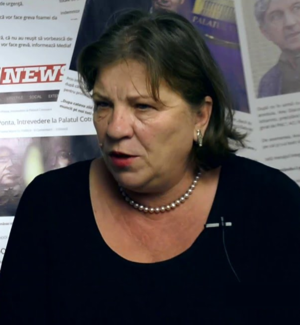
Norica Nicolai est une femme politique roumaine, membre de l'Alliance des libéraux et démocrates.
Les élections européennes de 2019 ont eu lieu du 23 mai au 26 mai 2019 selon les pays, et le dimanche 26 mai 2019 en Roumanie.
Les élections européennes de 2014 ont eu lieu entre le 22 et le 25 mai selon les pays, et le dimanche 25 mai 2014 en Roumanie. C'étaient les premières élections depuis l'entrée en vigueur du Traité de Lisbonne qui a renforcé les pouvoirs du Parlement européen et modifié la répartition des sièges entre les différents États-membres. Ainsi, les Roumains n'ont élu non plus 33 députés européens, mais seulement 32.